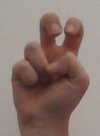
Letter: toot